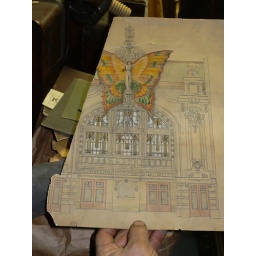
A drawing of the stained glass needed for the facade of the Butterfly Theater on Grand avenue in Milwaukee.